Wiremu Parata

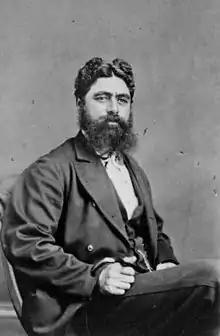
Wiremu Parata circa 1876

Wiremu Te Kākākura Parata, also known as Wi Parata ( 1830s – 29 September 1906) was a New Zealand politician of Māori and Pākehā descent. During the 1870s he was a member of the House of Representatives and a Minister of the Crown.